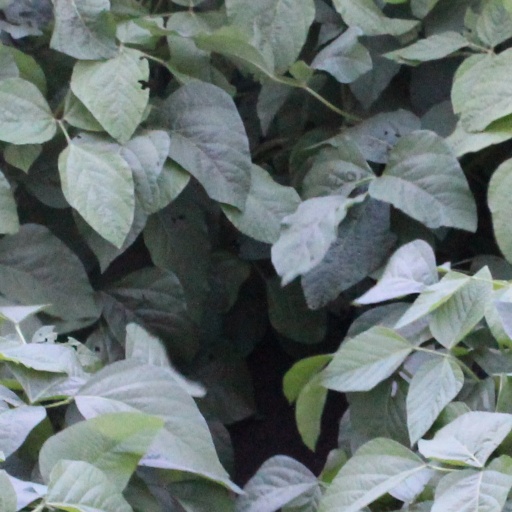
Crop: soybean